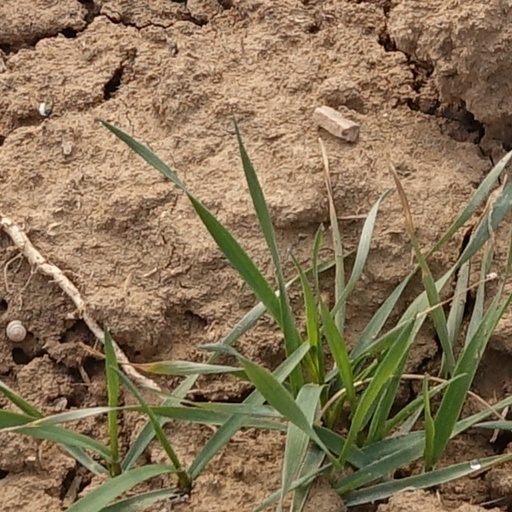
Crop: wheat